North Hollywood, Los Angeles

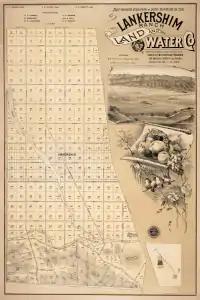
Lankershim Ranch Land and Water Company, 1887

North Hollywood was once part of the vast landholdings of the Mission San Fernando Rey de España, which was confiscated by the government during the Mexican period of rule.